KITS

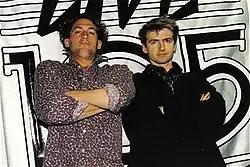
Live 105 DJ Steve Masters with Neil Finn of Crowded House at the station's offices in April 1987

The DJ lineup remained relatively stable from 1986 through 1997, and included Masters, Big Rick Stuart, Alex Bennett and Lori Thompson doing a comedy/talk show in the morning. Bennett was let go from the station in 1989 and replaced by Perry Stone, as Live 105 attempted a "more music" approach in the morning. However, the morning ratings dropped, and Bennett, who briefly went to WIOD in Miami, was brought back.